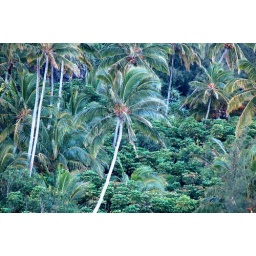
The jungle-like vegetation at the very end of the road above the beach